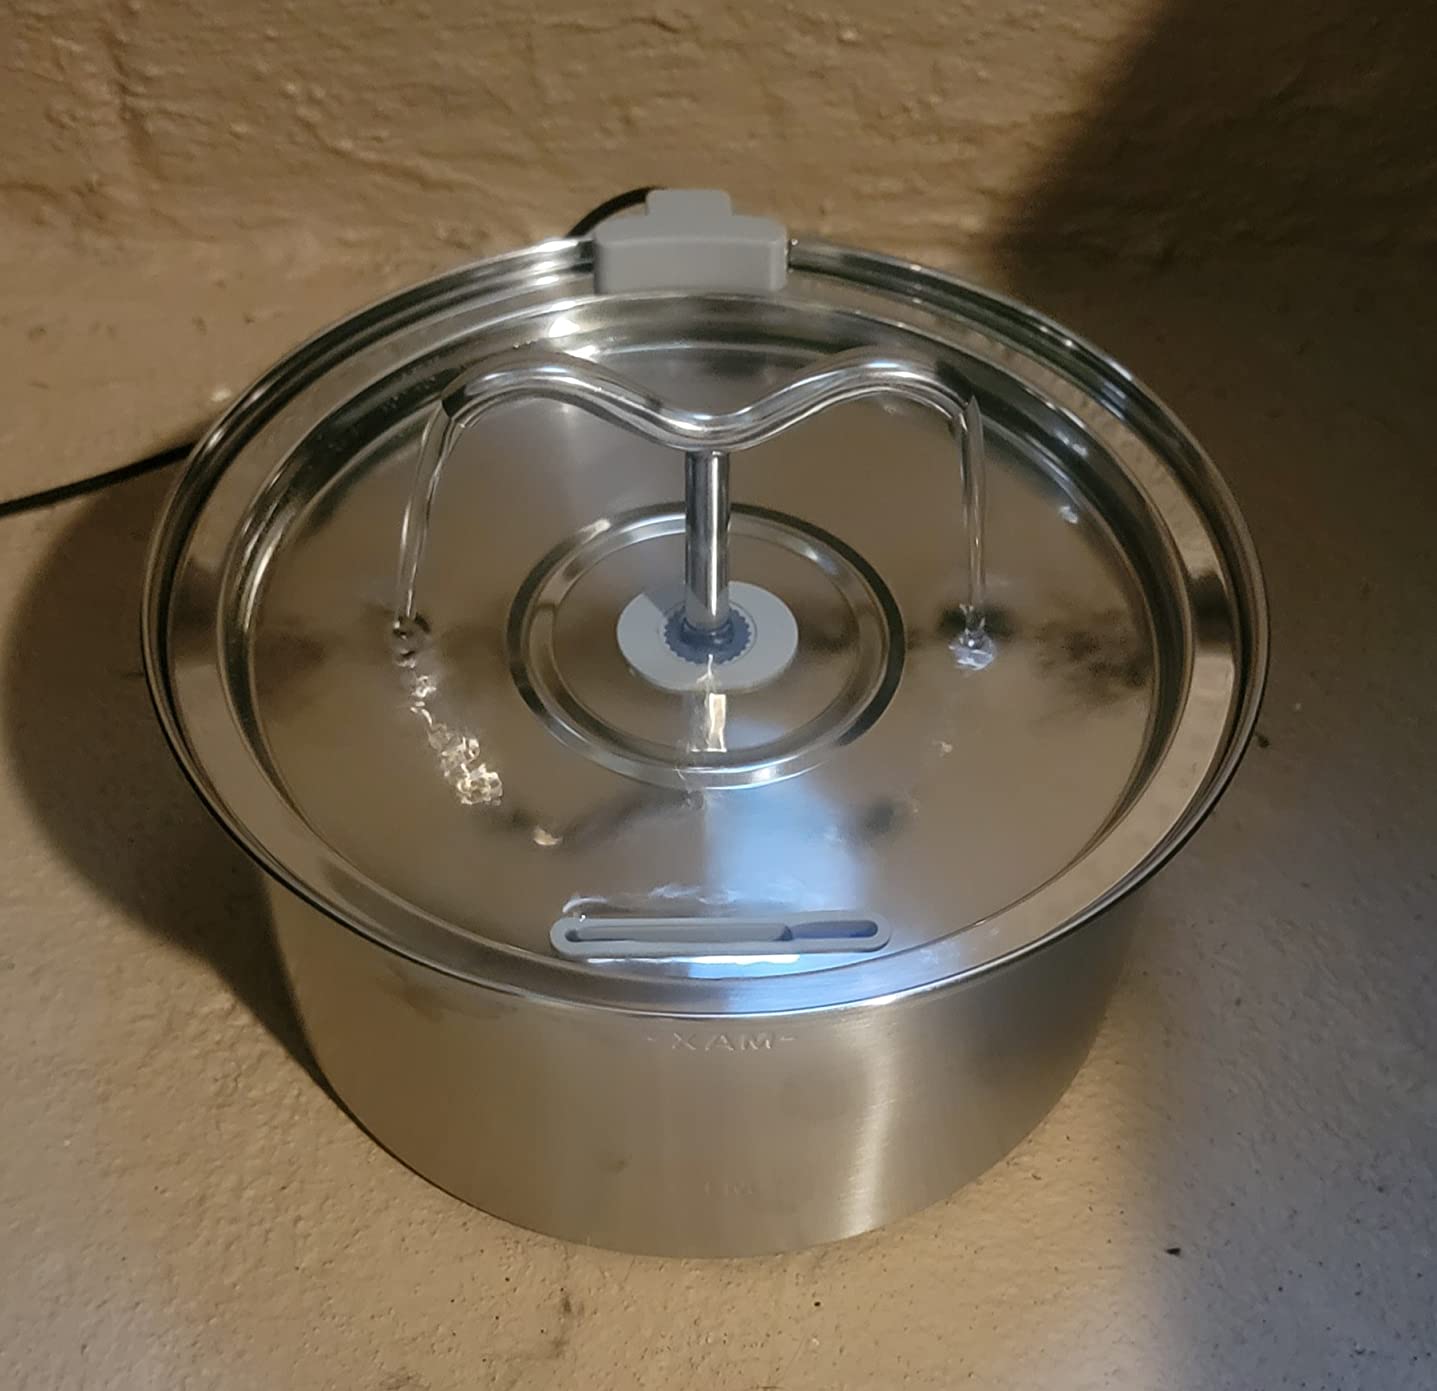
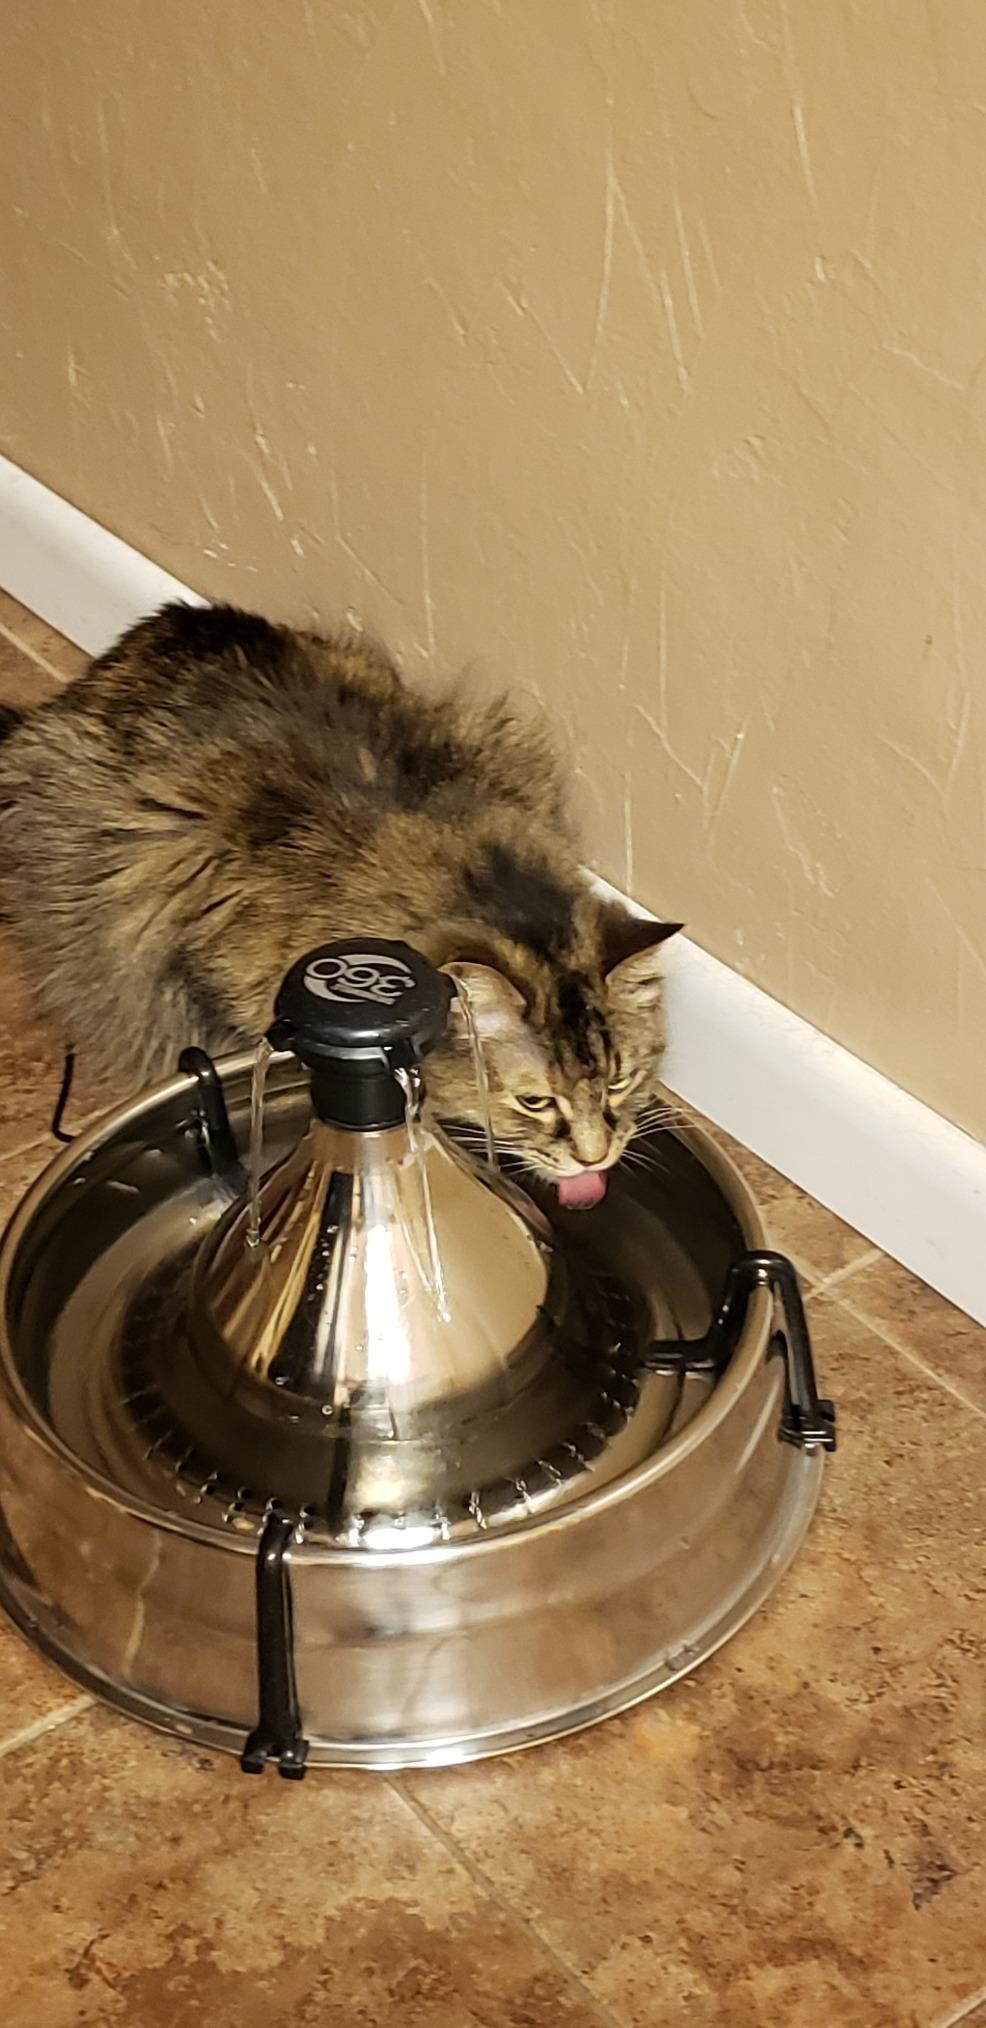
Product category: items_bowl
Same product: no